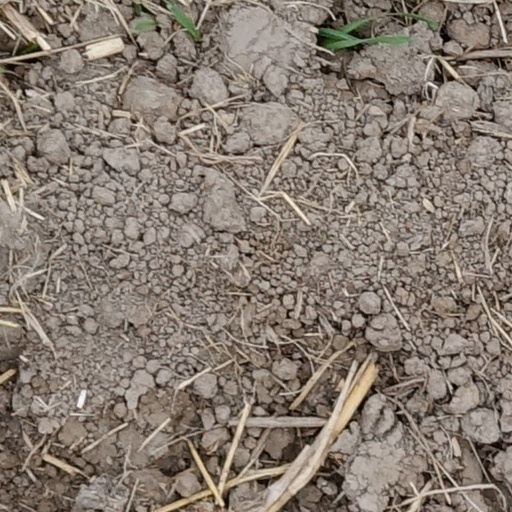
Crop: wheat